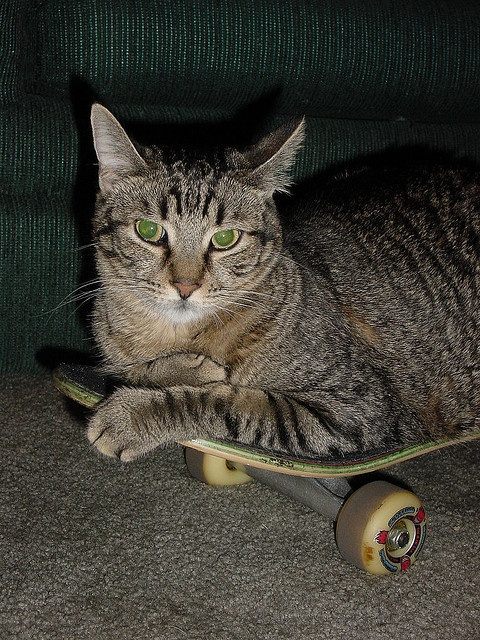
A cat with green eyes lies on a skateboard.
A tiger striped cat laying on a skateboard.
A tabby cat sitting on a used skateboard.
A tabby cat lays on a skateboard inside.
Front half visible of striped brown and black cat lying down with head up and facing camera, lying on a skateboard on a light brown carpet.